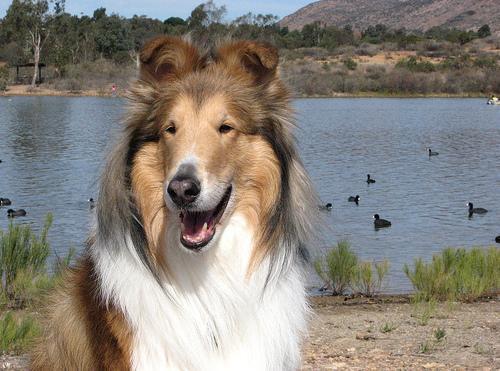
collie